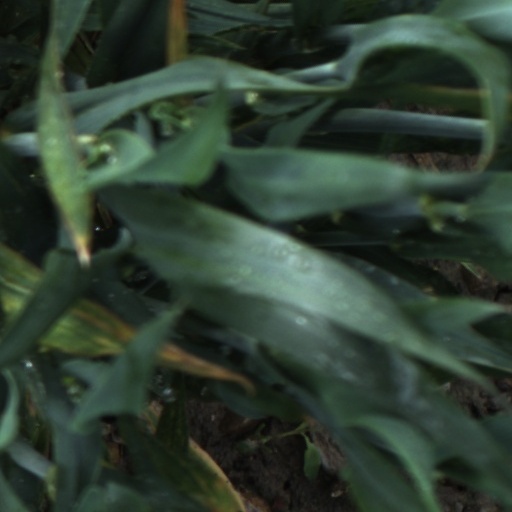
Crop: wheat